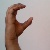
The image shows a hand gesture representing the letter 'C' in Indian Sign Language.